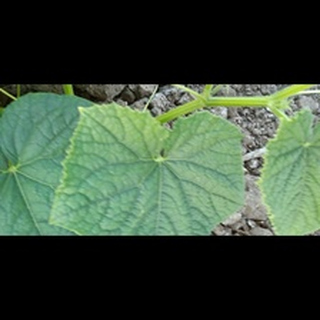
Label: healthy_cucumber